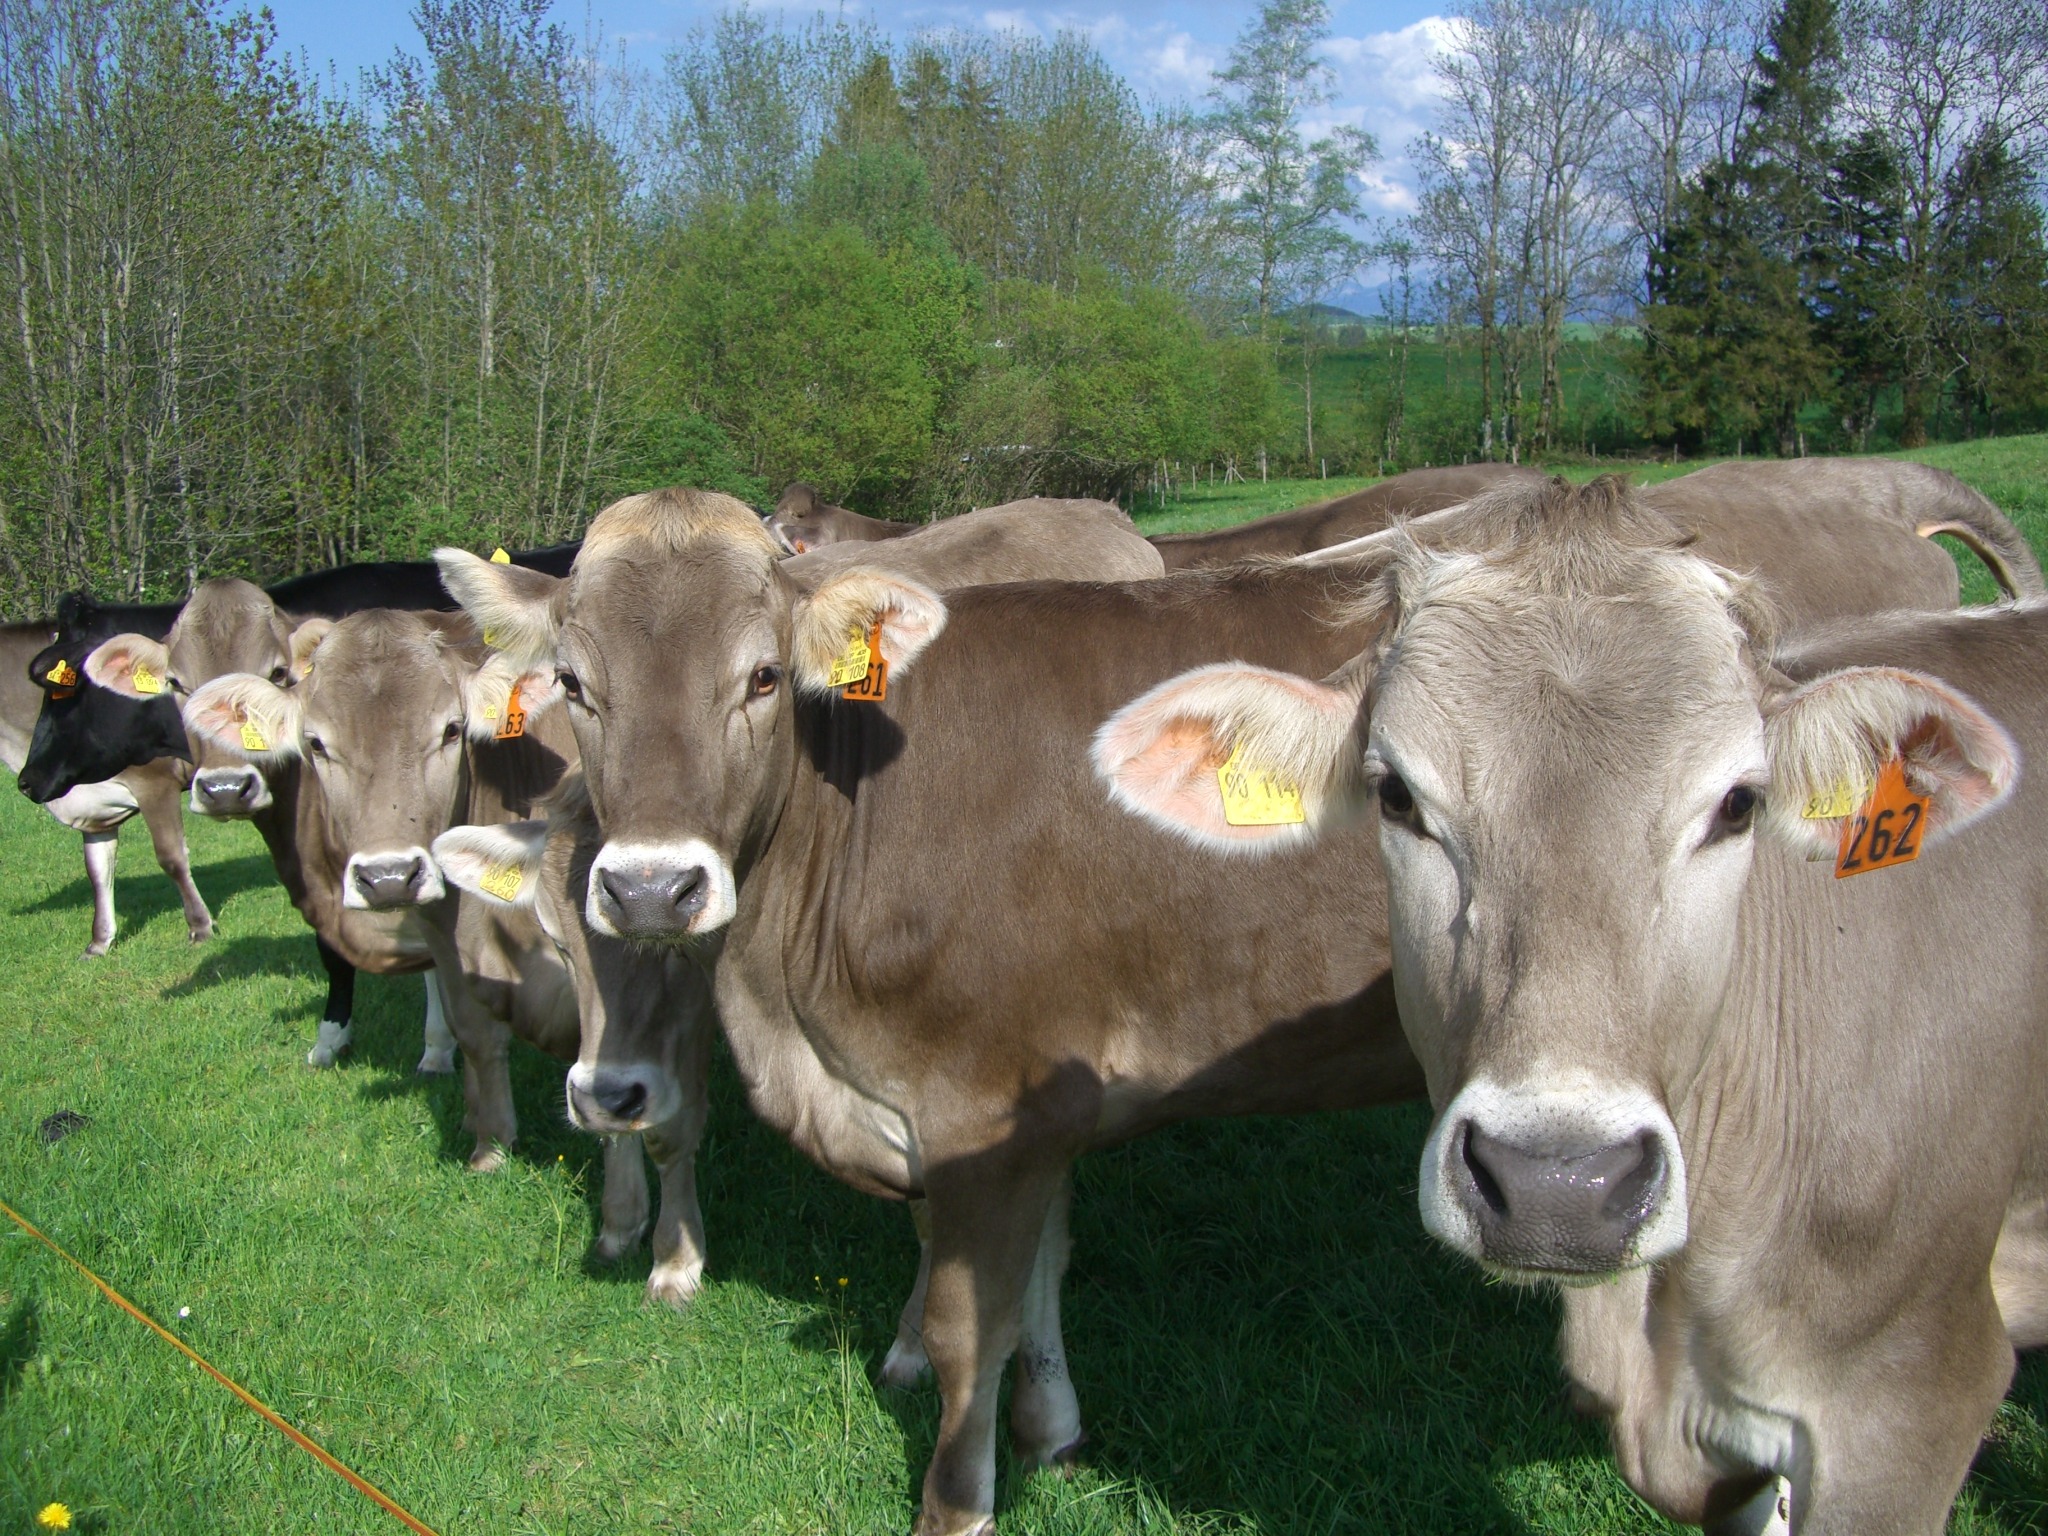
field, farm, meadow, cow, pasture, grazing, mammal, cows, ox, dairy cow, allg u brown, cattle like mammal, cow goat family, allgau, cow parade